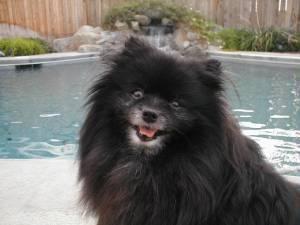
pomeranian